Matthew Buckle

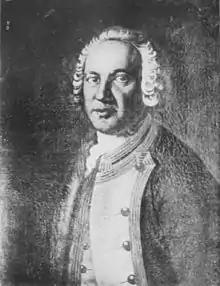
Admiral Matthew Buckle

Admiral Matthew Buckle (1716 – 9 July 1784) was a Royal Navy officer who served as Commander-in-Chief, the Downs from 1778 to 1779.